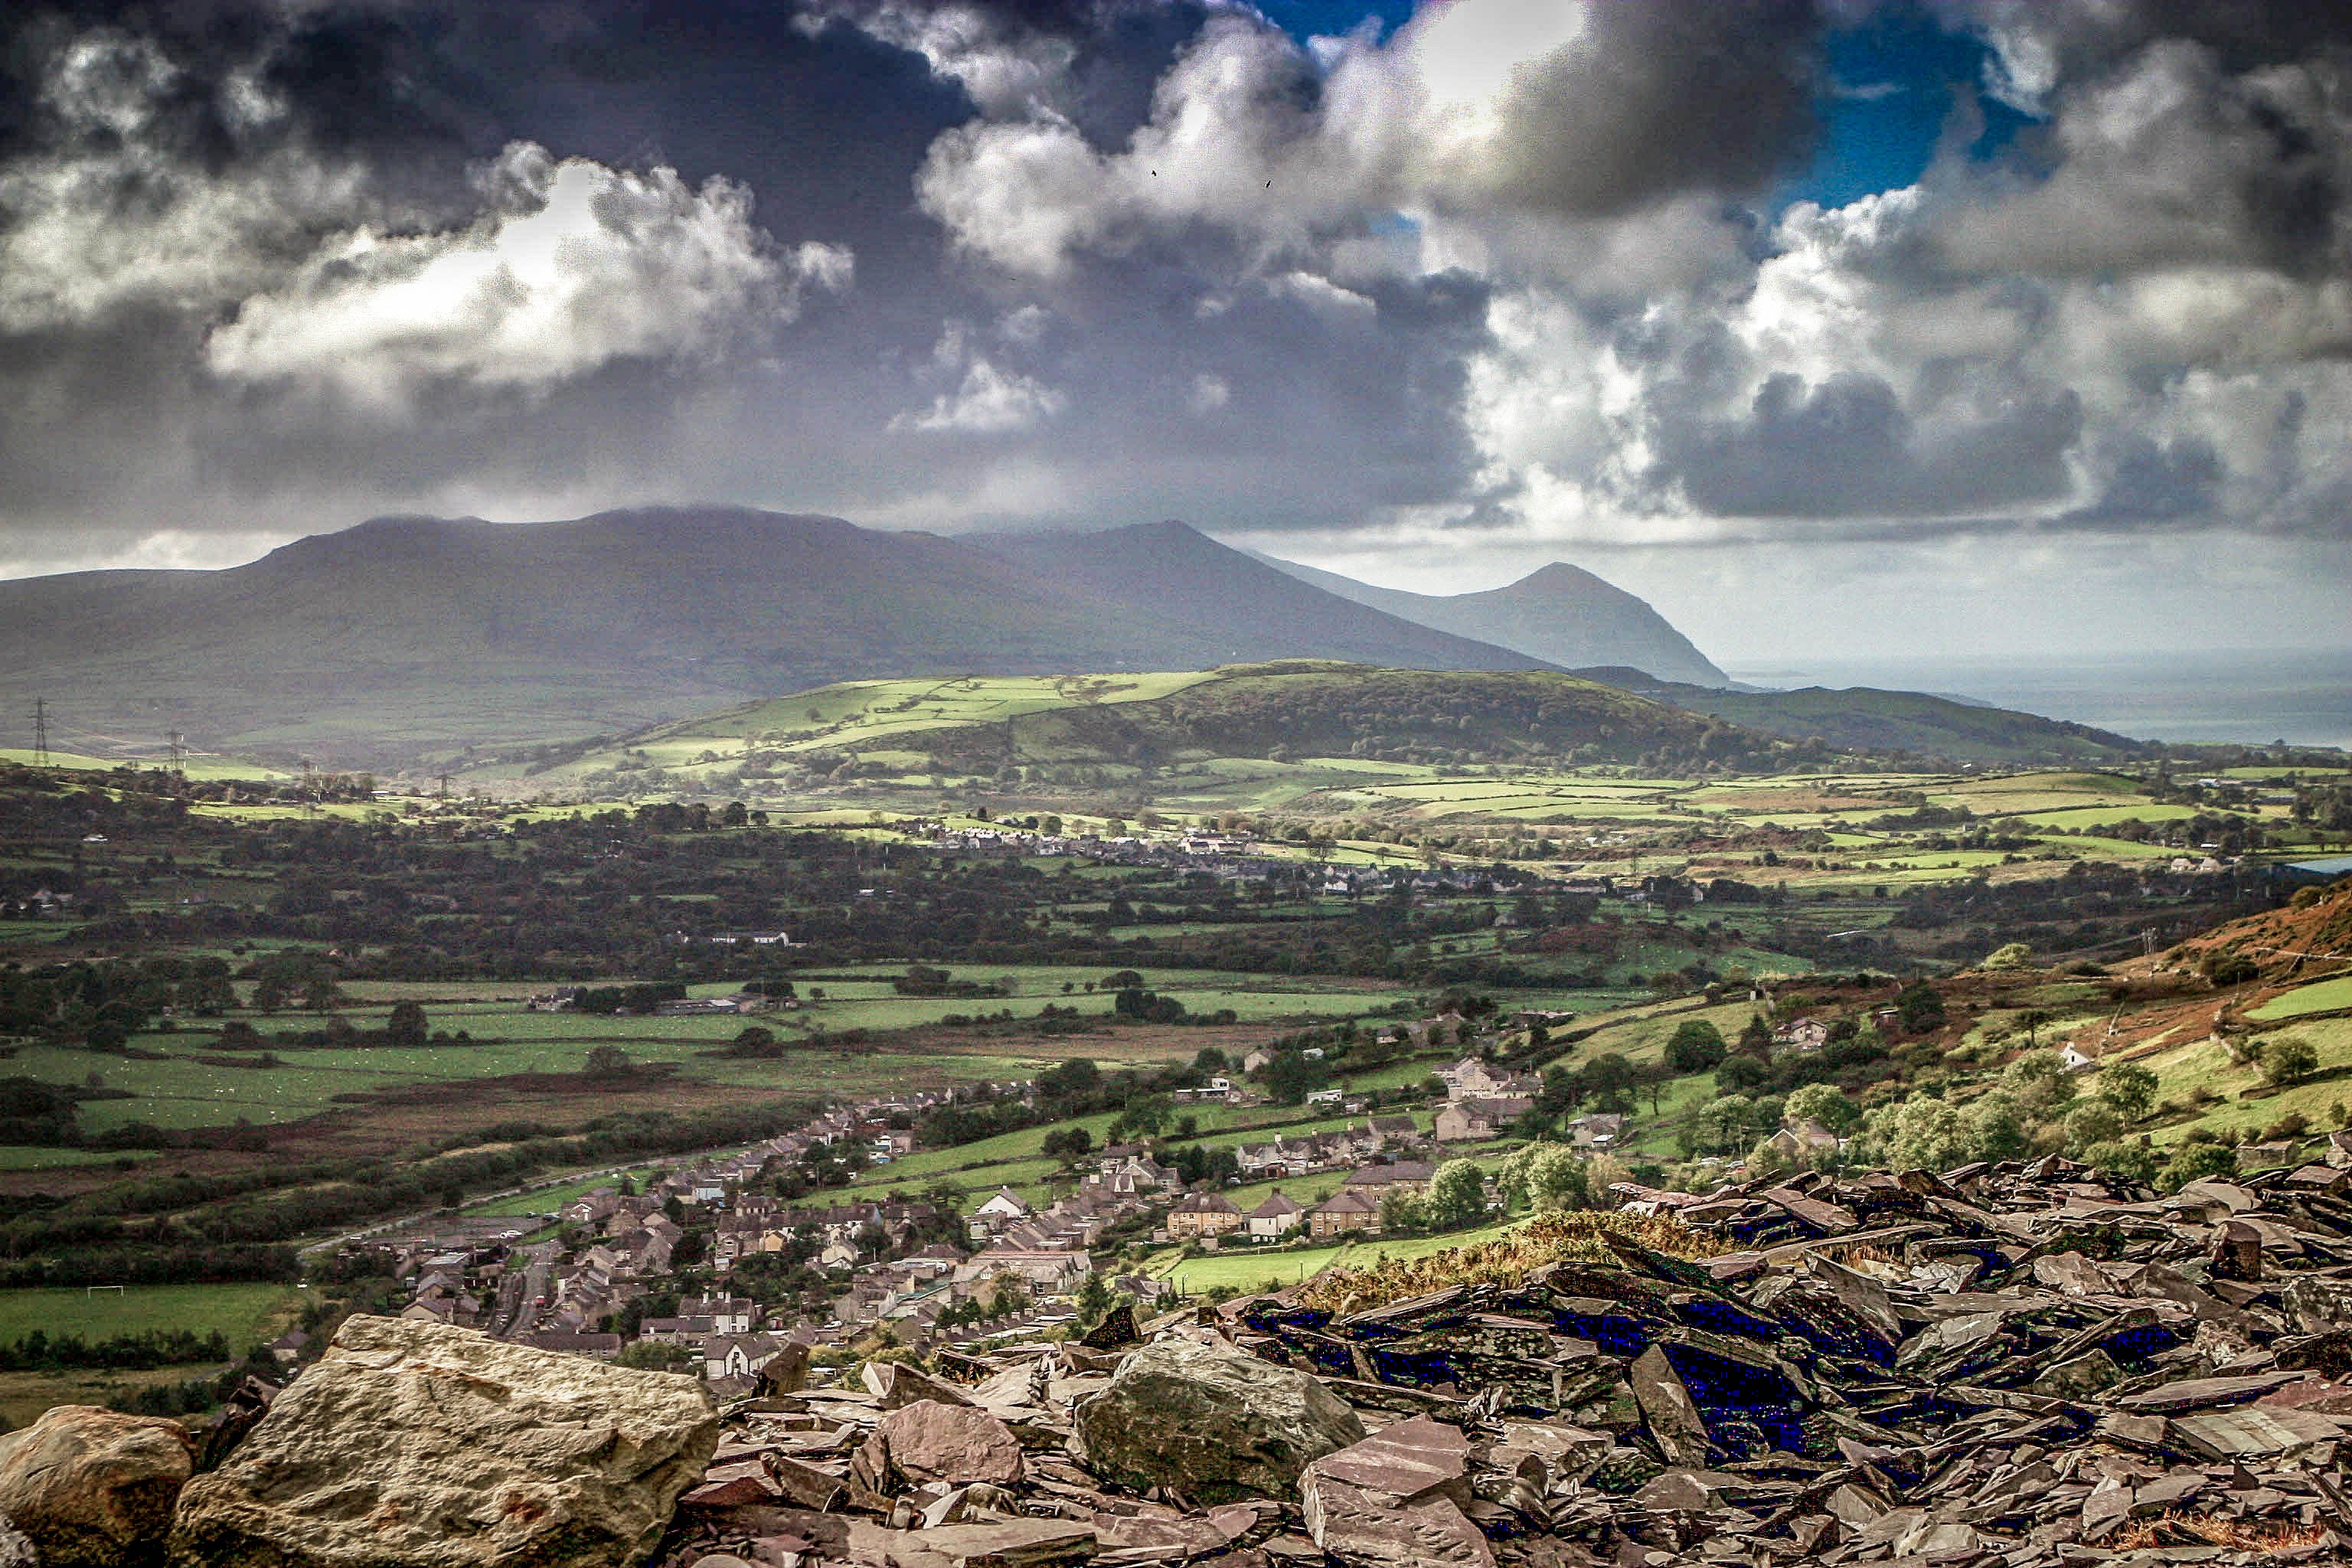
landscape, sea, coast, nature, rock, mountain, cloud, hill, valley, mountain range, scenery, weather, highland, wales, plateau, british, rural area, landform, aerial photography, yr eifl, the rivals, geographical feature, mountainous landforms, geological phenomenon